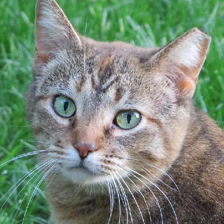
Label: animals